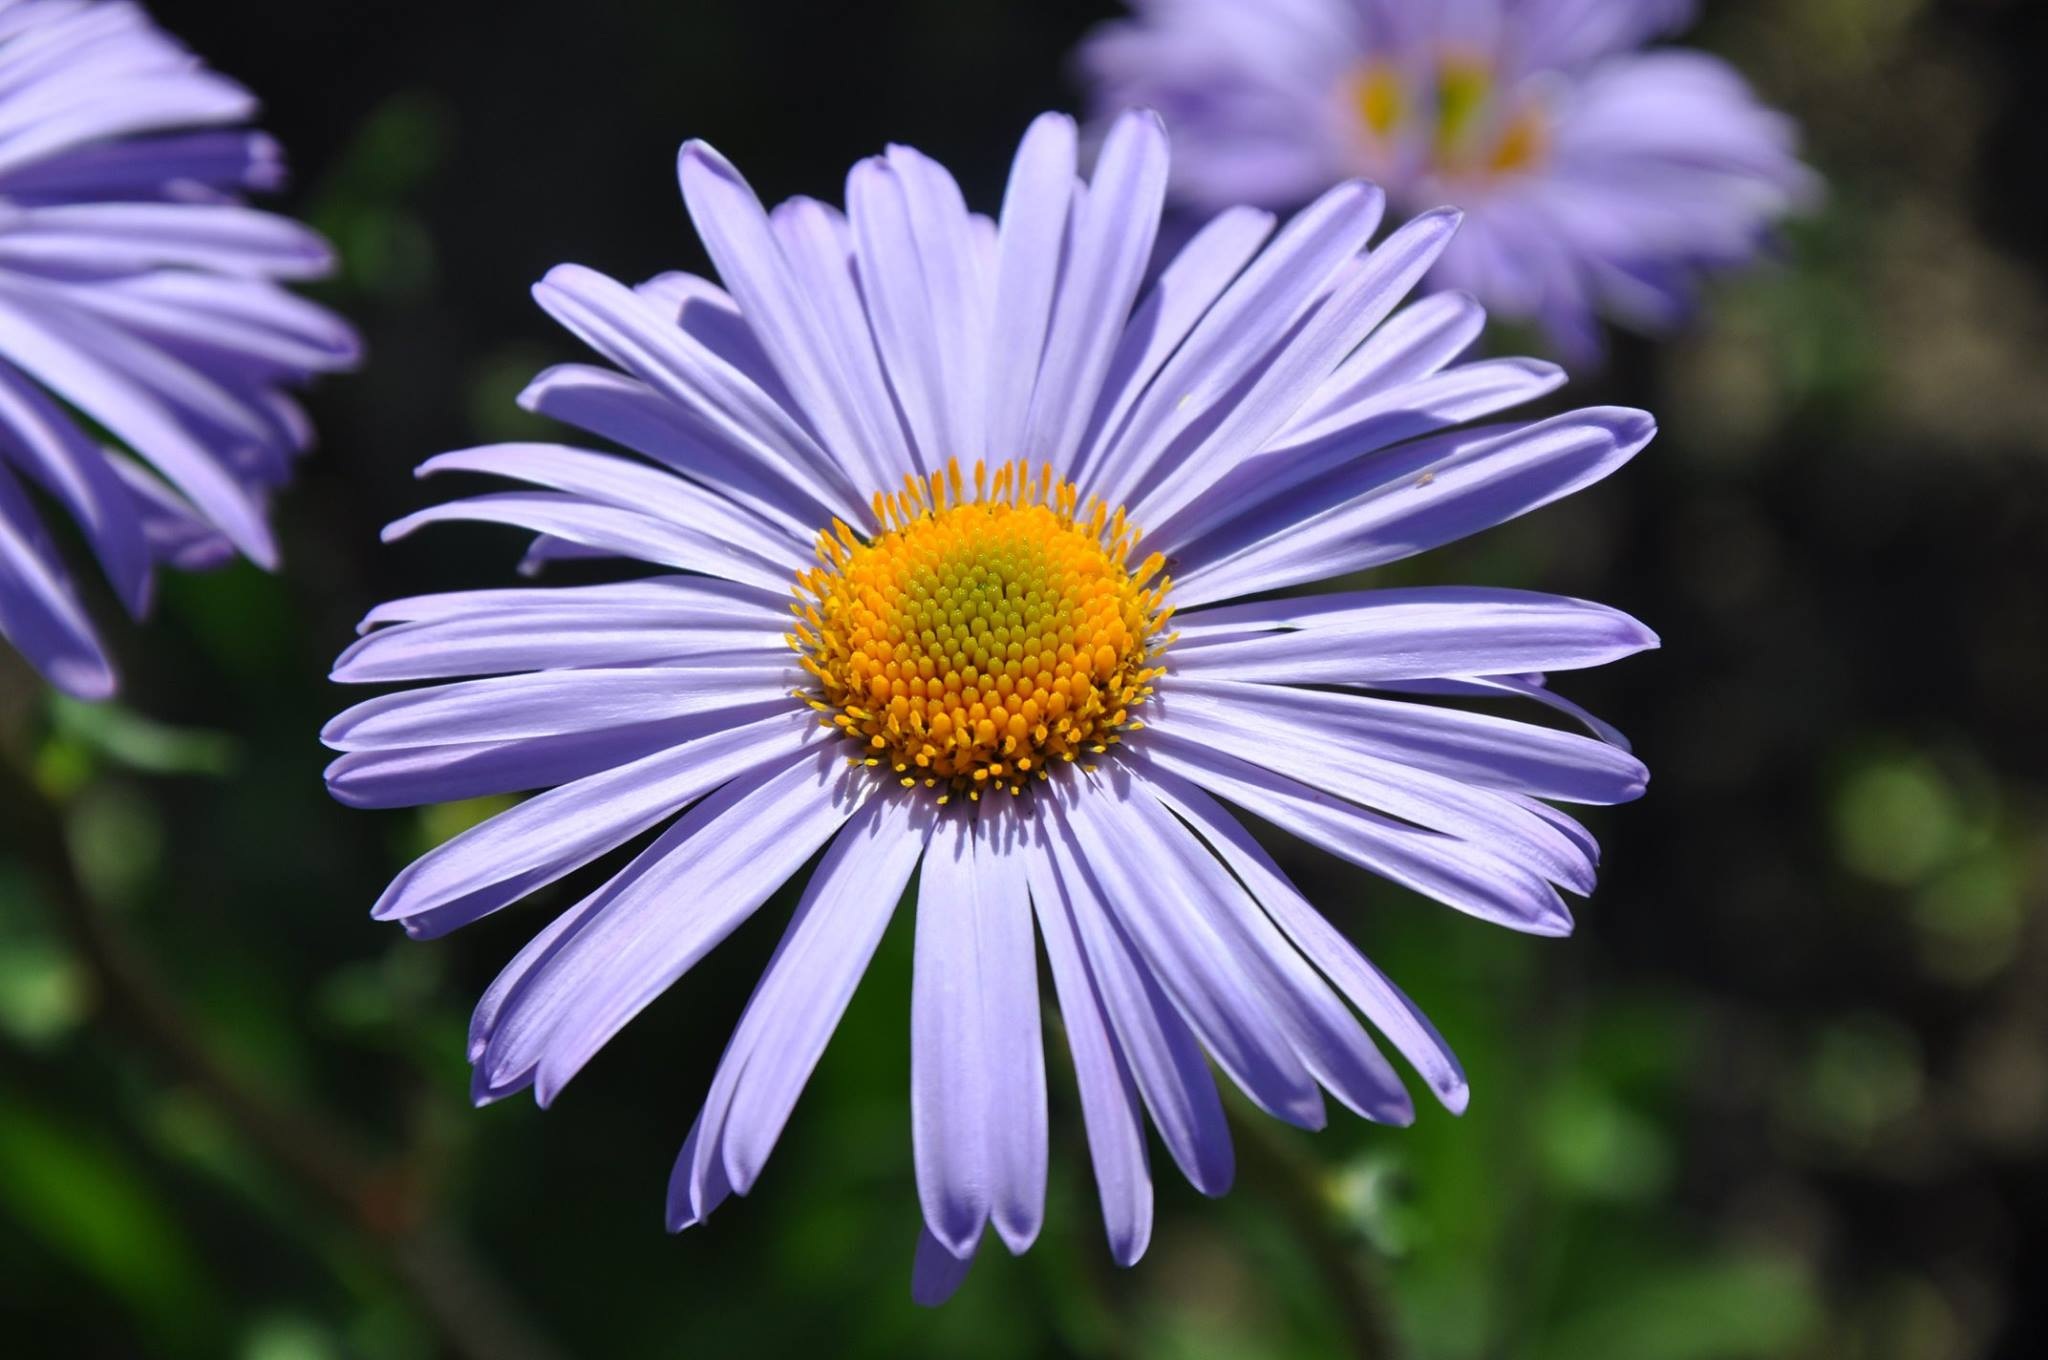
nature, blossom, plant, photography, flower, petal, summer, daisy, herb, produce, botany, garden, flora, wildflower, close up, aster, beautiful, macro photography, flowering plant, daisy family, oxeye daisy, annual plant, plant stem, land plant